WrestleMania 32

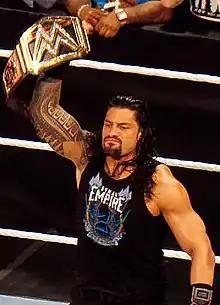
Roman Reigns defeated Triple H in the main event to become a three-time WWE World Heavyweight Champion.

The Rock then made a grand entrance, which included the Dallas Cowboys Cheerleaders and The Rock using a flamethrower to set a big sign bearing his name ablaze. The Rock announced that WrestleMania 32 had set the all-time attendance record with 101,763, when he was confronted by The Wyatt Family (Erick Rowan, Bray Wyatt, and Braun Strowman). After some verbal back-and-forth, The Rock (who had his ring gear on underneath his street clothes) challenged them to a match. Rowan accepted the challenge and was quickly defeated following a Rock Bottom. WWE recognized the match length as six seconds, though other sources reported seven seconds. This set a new WrestleMania record for the shortest match, besting the previous record (11 seconds) set by Kane and Chavo Guerrero's match at WrestleMania XXIV. Enraged by this quick victory, the entire Wyatt Family then surrounded The Rock when surprisingly, John Cena emerged and helped The Rock clear the ring of the Wyatts. The segment ended when The Rock and Cena walked up the ramp and The Rock hugged his family before raising Cena's arm. The Rock's match against Erick Rowan proved to be his last wrestling match until he returned in 2024, where he wrestled alongside Roman Reigns against Cody Rhodes and Seth Rollins.